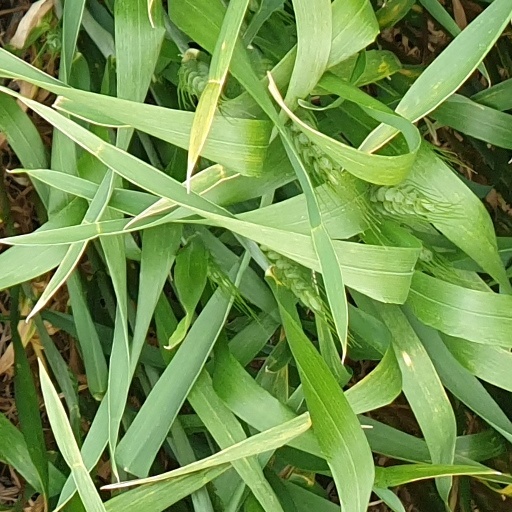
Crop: wheat